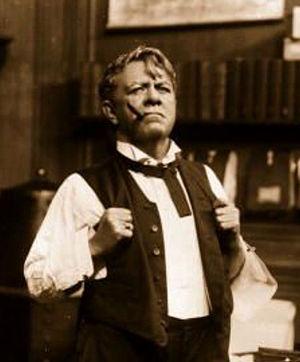
George Fawcett, né à Alexandria le 25 août 1860 et mort à Nantucket le 6 juin 1939, est un acteur américain de l'époque du cinéma muet.